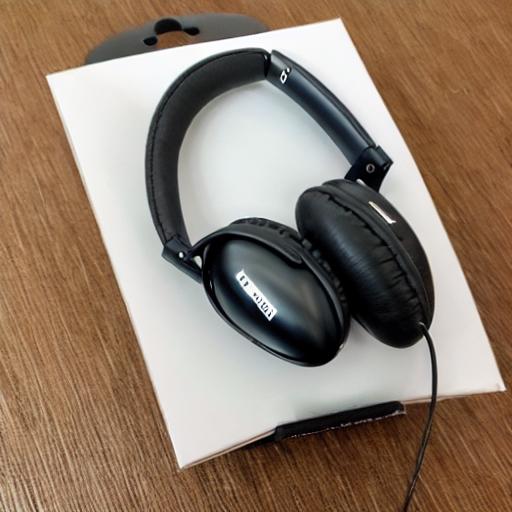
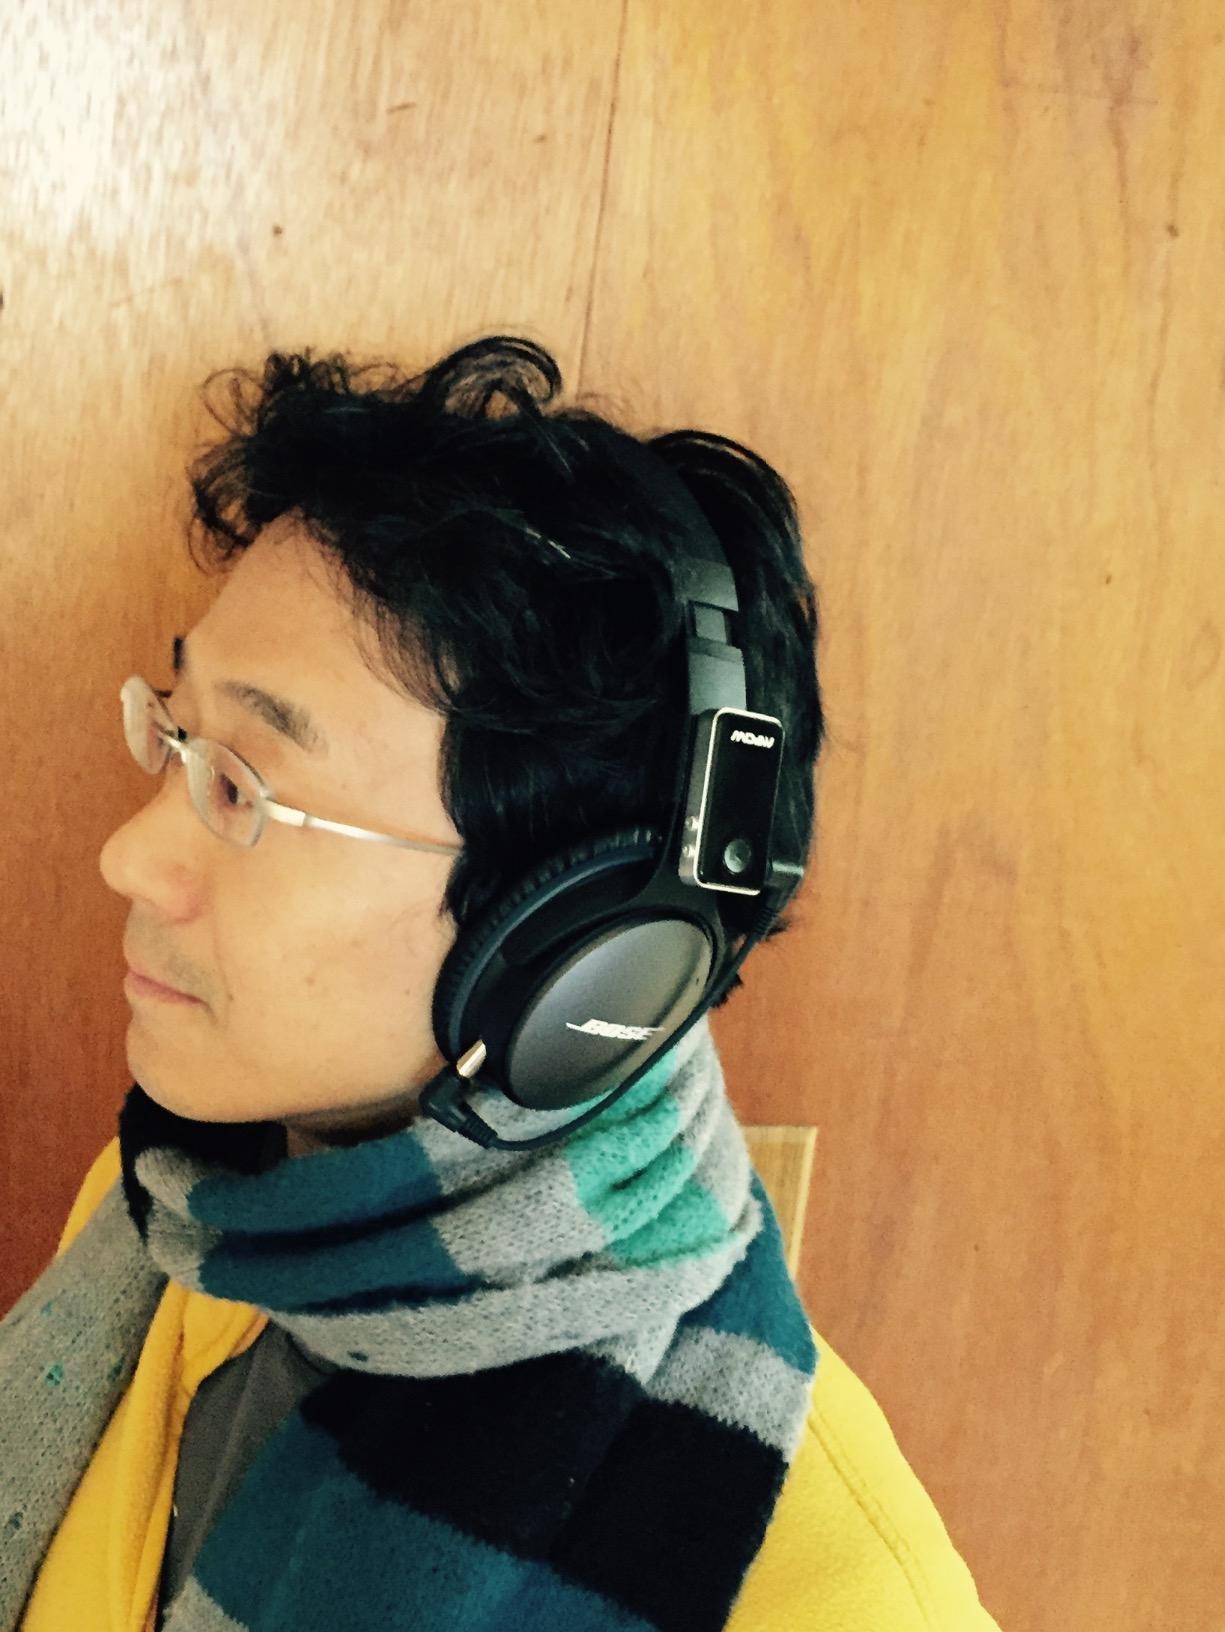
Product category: headphones
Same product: no